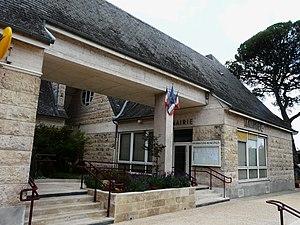
La mairie de Cublac, Corrèze, France
Cublac est une commune française située dans le département de la Corrèze, en région Nouvelle-Aquitaine.